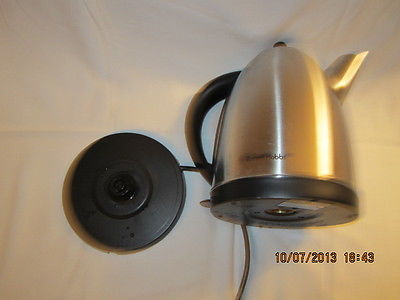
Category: kettle